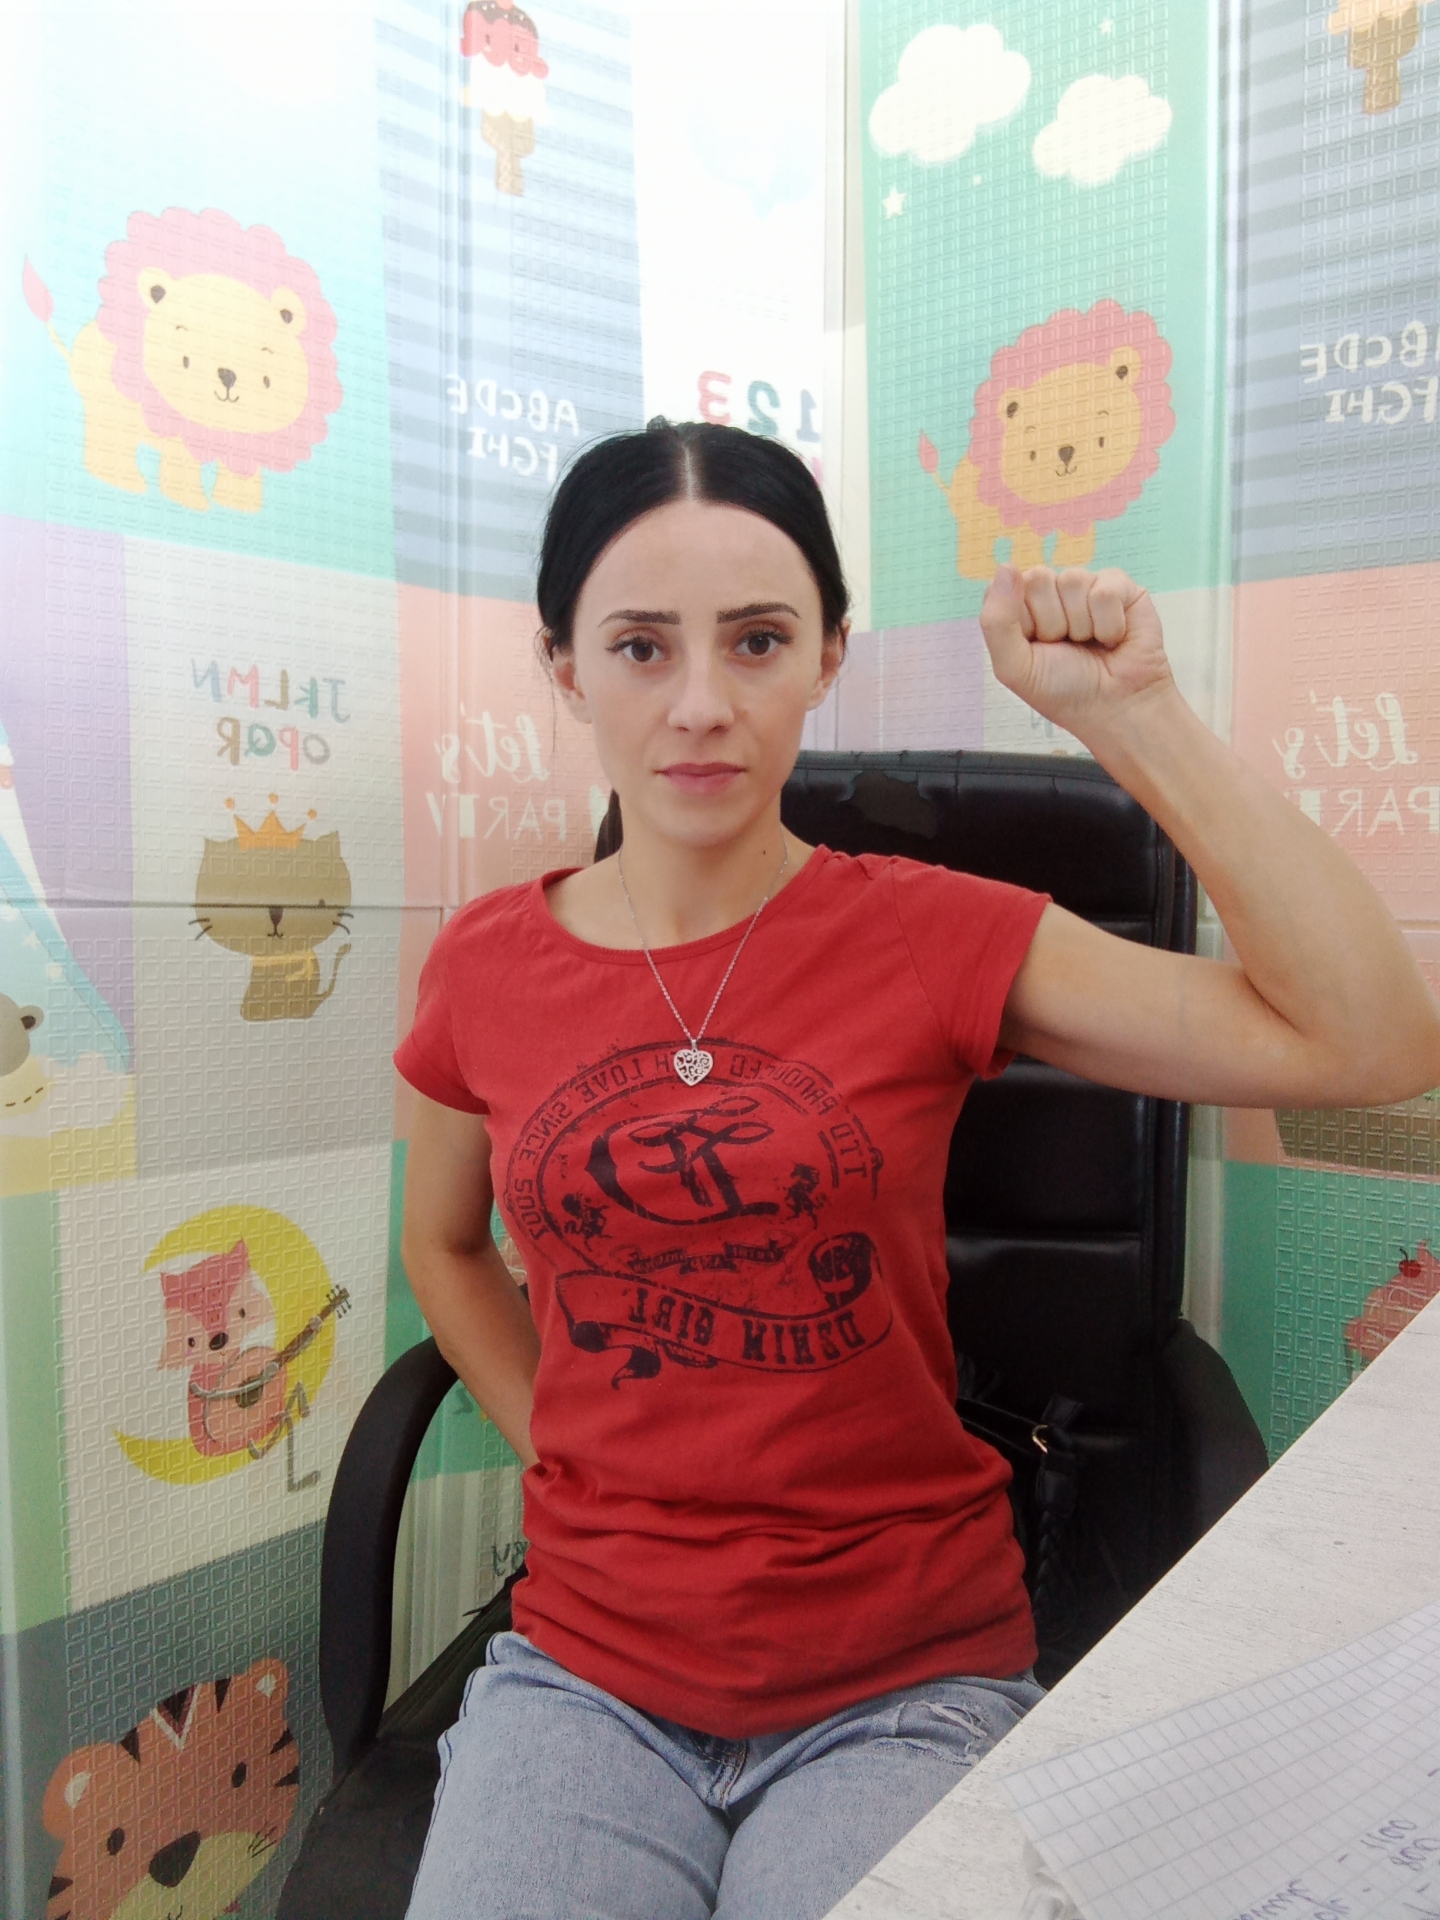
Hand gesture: fist